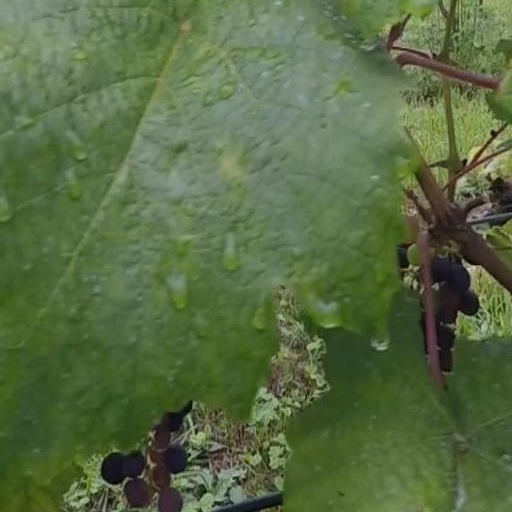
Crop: grape